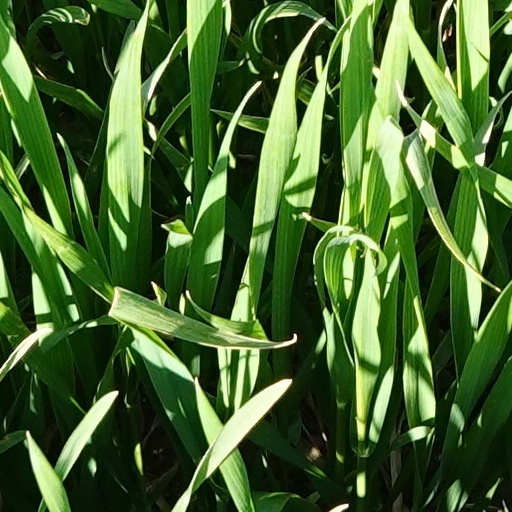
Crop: wheat